Arbus, Pyrénées-Atlantiques

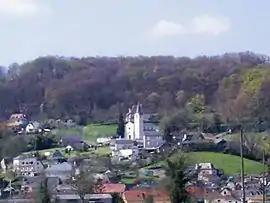
Arbus Village

Arbus is a commune in the Pyrénées-Atlantiques department in the Nouvelle-Aquitaine region of southwestern France.